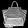
Label: Bag